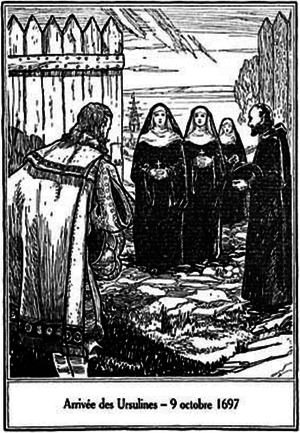
Arrivée des Ursulines
Le monastère des Ursulines de Trois-Rivières est un ensemble de bâtiments religieux et institutionnels édifiés entre le XVIIIᵉ siècle et le XXᵉ siècle situé à Trois-Rivières au Québec. Il est situé au 734, rue des Ursulines, au cœur du Vieux-Trois-Rivières.